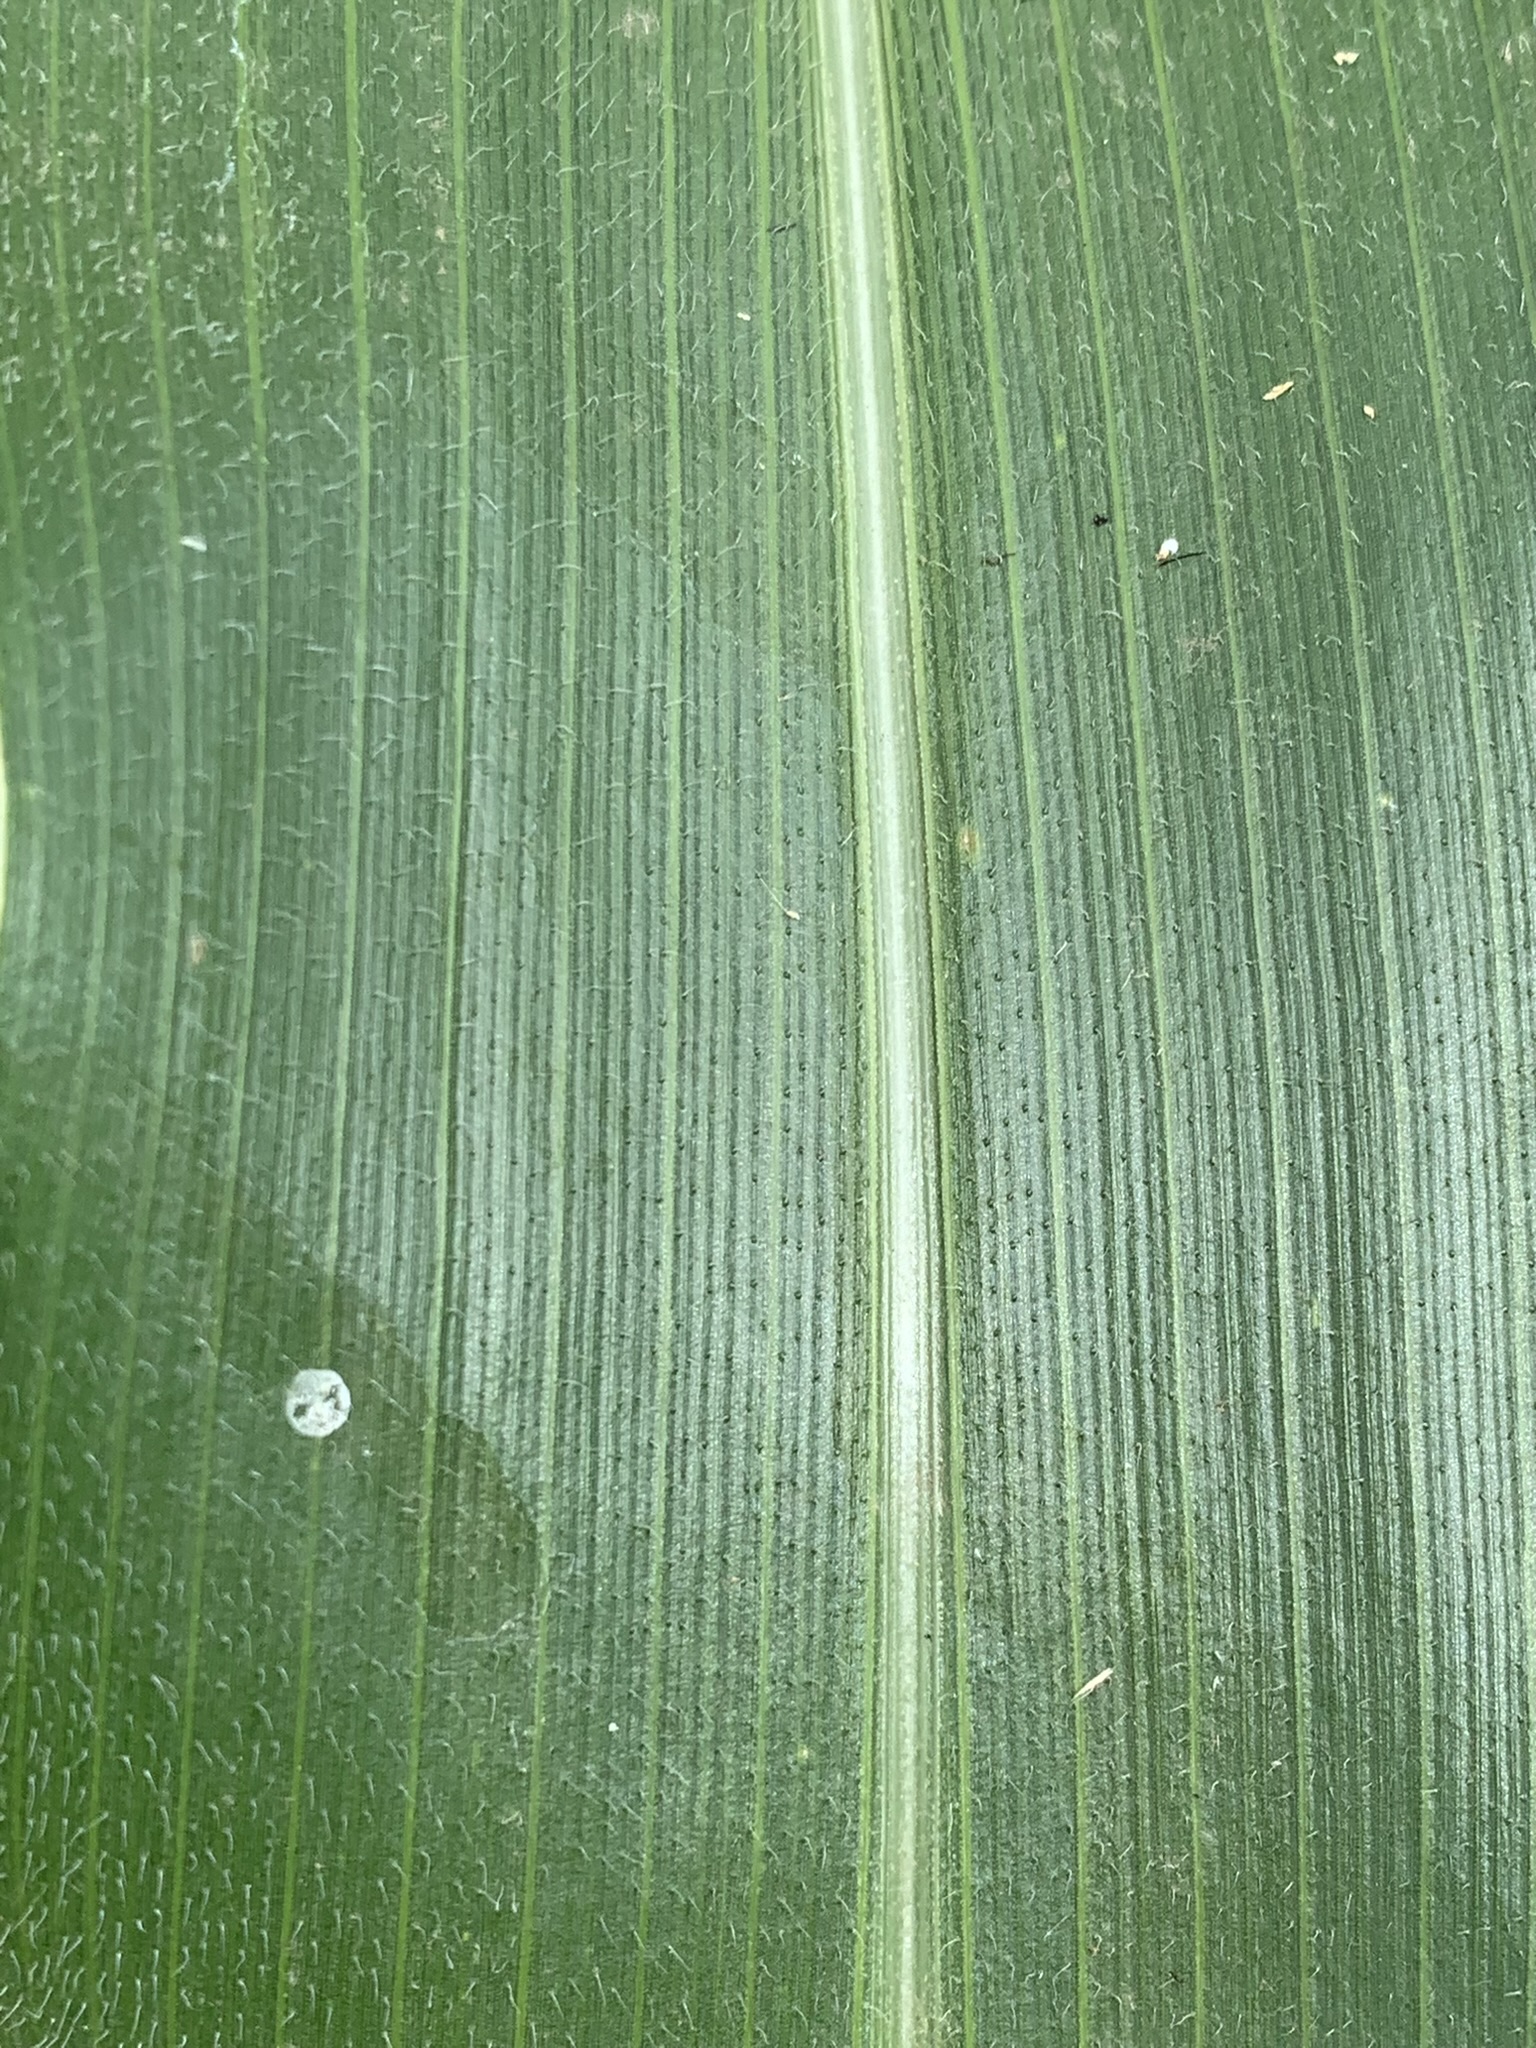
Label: Healthy